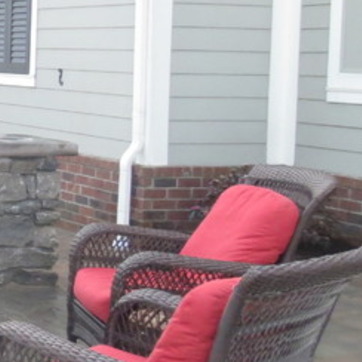
Material: brick